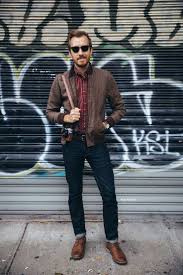
Label: Brogue